Natural Bridge (Virginia)

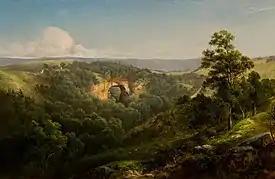
"Natural Bridge, Virginia", oil on canvas, David Johnson, 1860. Reynolda House

The Natural Bridge was a sacred site of the Native American Monacan tribe, who believed it to be the site of a major victory over pursuing Powhatans centuries before the arrival of Europeans in Virginia.